Vasoorimala

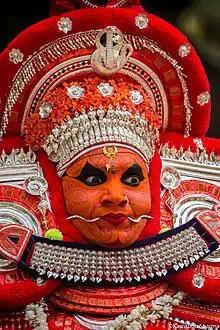
A depiction of Vasoorimala in Theyyam

Vasoorimala is a female deity worshiped in many parts of Kerala and Kodagu region of Karnataka. She is worshipped as an "Upa Devata" (sub-deity) in Bhadrakali or Shiva temples. Vasoorimala is believed to be a deity that prevents contagious diseases like smallpox, chickenpox, and measles. In North Kerala, Vasoorimala is worshipped and performed as Vasoorimala Theyyam. According to myths, Manodari, wife of Asura named Darikan was later named as Vasoorimala.